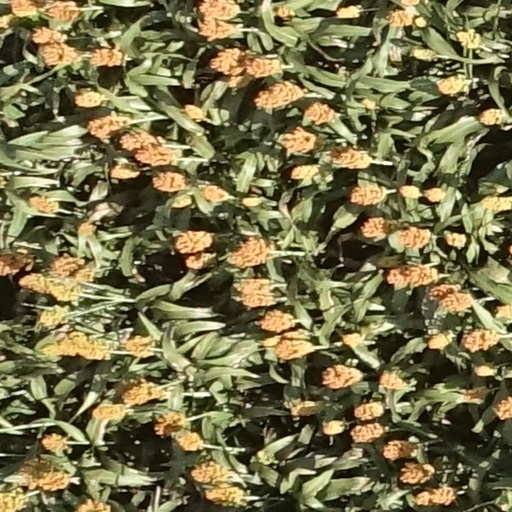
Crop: sorghum